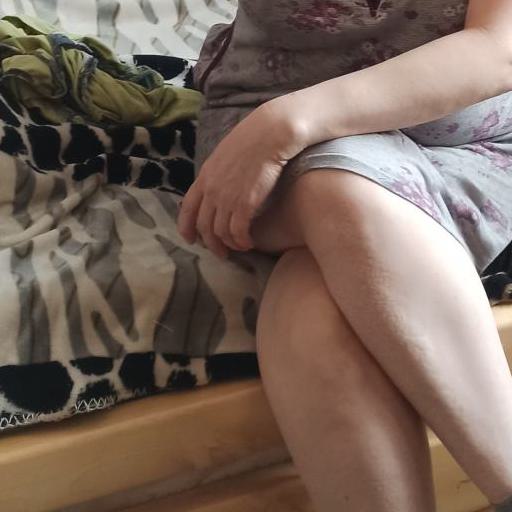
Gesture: no_gesture